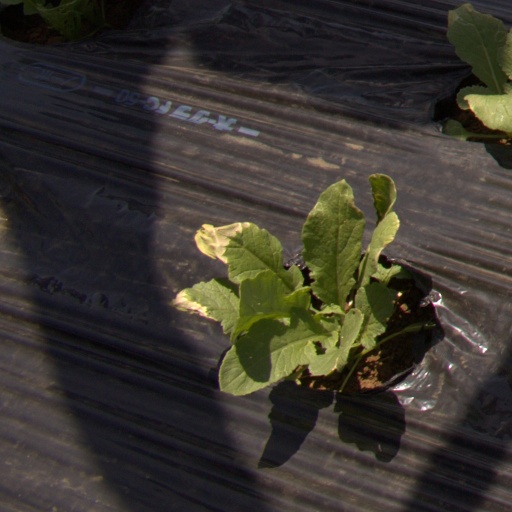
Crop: Jerusalem artichoke